The Founding Ceremony of the Nation

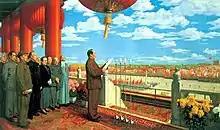
1954 revision with Gao Gang deleted

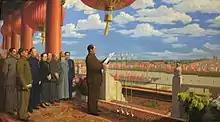
The replica painting (1979 revision)

In February 1954 Gao Gang, the head of the State Planning Council, was purged from government; he killed himself only months later. His presence in the painting immediately on Mao's left placed arts officials in a quandary. Given its popularity among officials and the people, "The Founding of the Nation" had to be shown at the Second National Arts Exhibition (1955), but it was unthinkable that Gao, deemed a traitor, should be depicted. Accordingly, Dong was ordered to remove Gao from the painting, which he did.